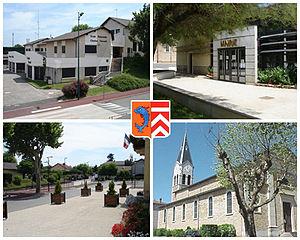
Image d'illustration de la ville de pusignan france departement69.
Pusignan est une commune française située dans le département du Rhône en région Auvergne-Rhône-Alpes.